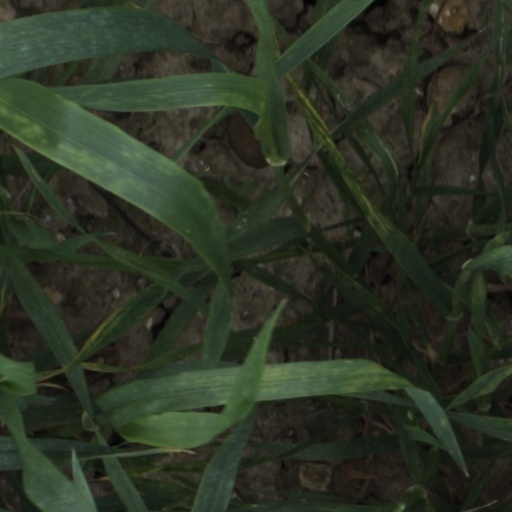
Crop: wheat